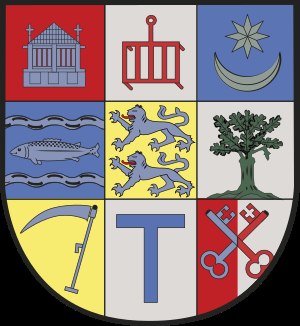
Husby Herred
Angels våben med de enkelte herreders symboler
Husby Herred er et herred i det nordvestlige Angel syd for den dansk-tyske grænse. Hovedbyen er Husby. Købstaden Flensborg ligger delvis i Husby Herred. Herredet omfattede ud over dele af den nuværende Flensborg Kommune sognene Husby, Hyrup, Adelby, Rylskov og Grumtoft og oprindelig også Munkbrarup.